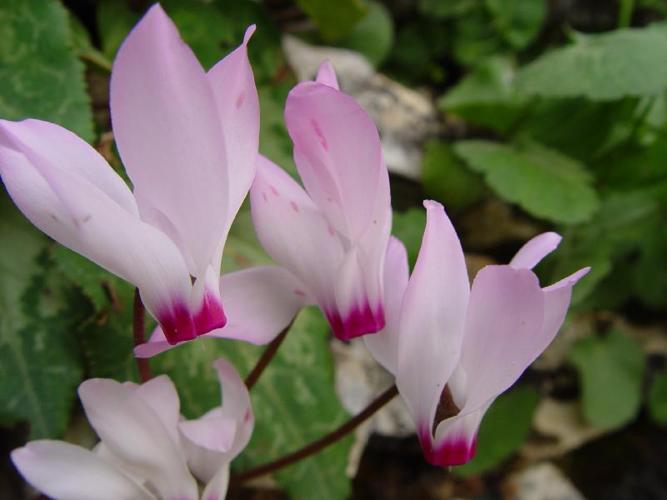
Label: cyclamen